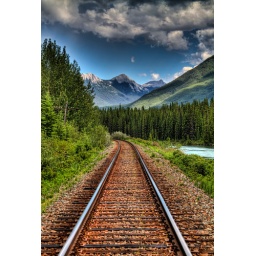
Walking the railroad along a river in Banff National Park. 3x HDR